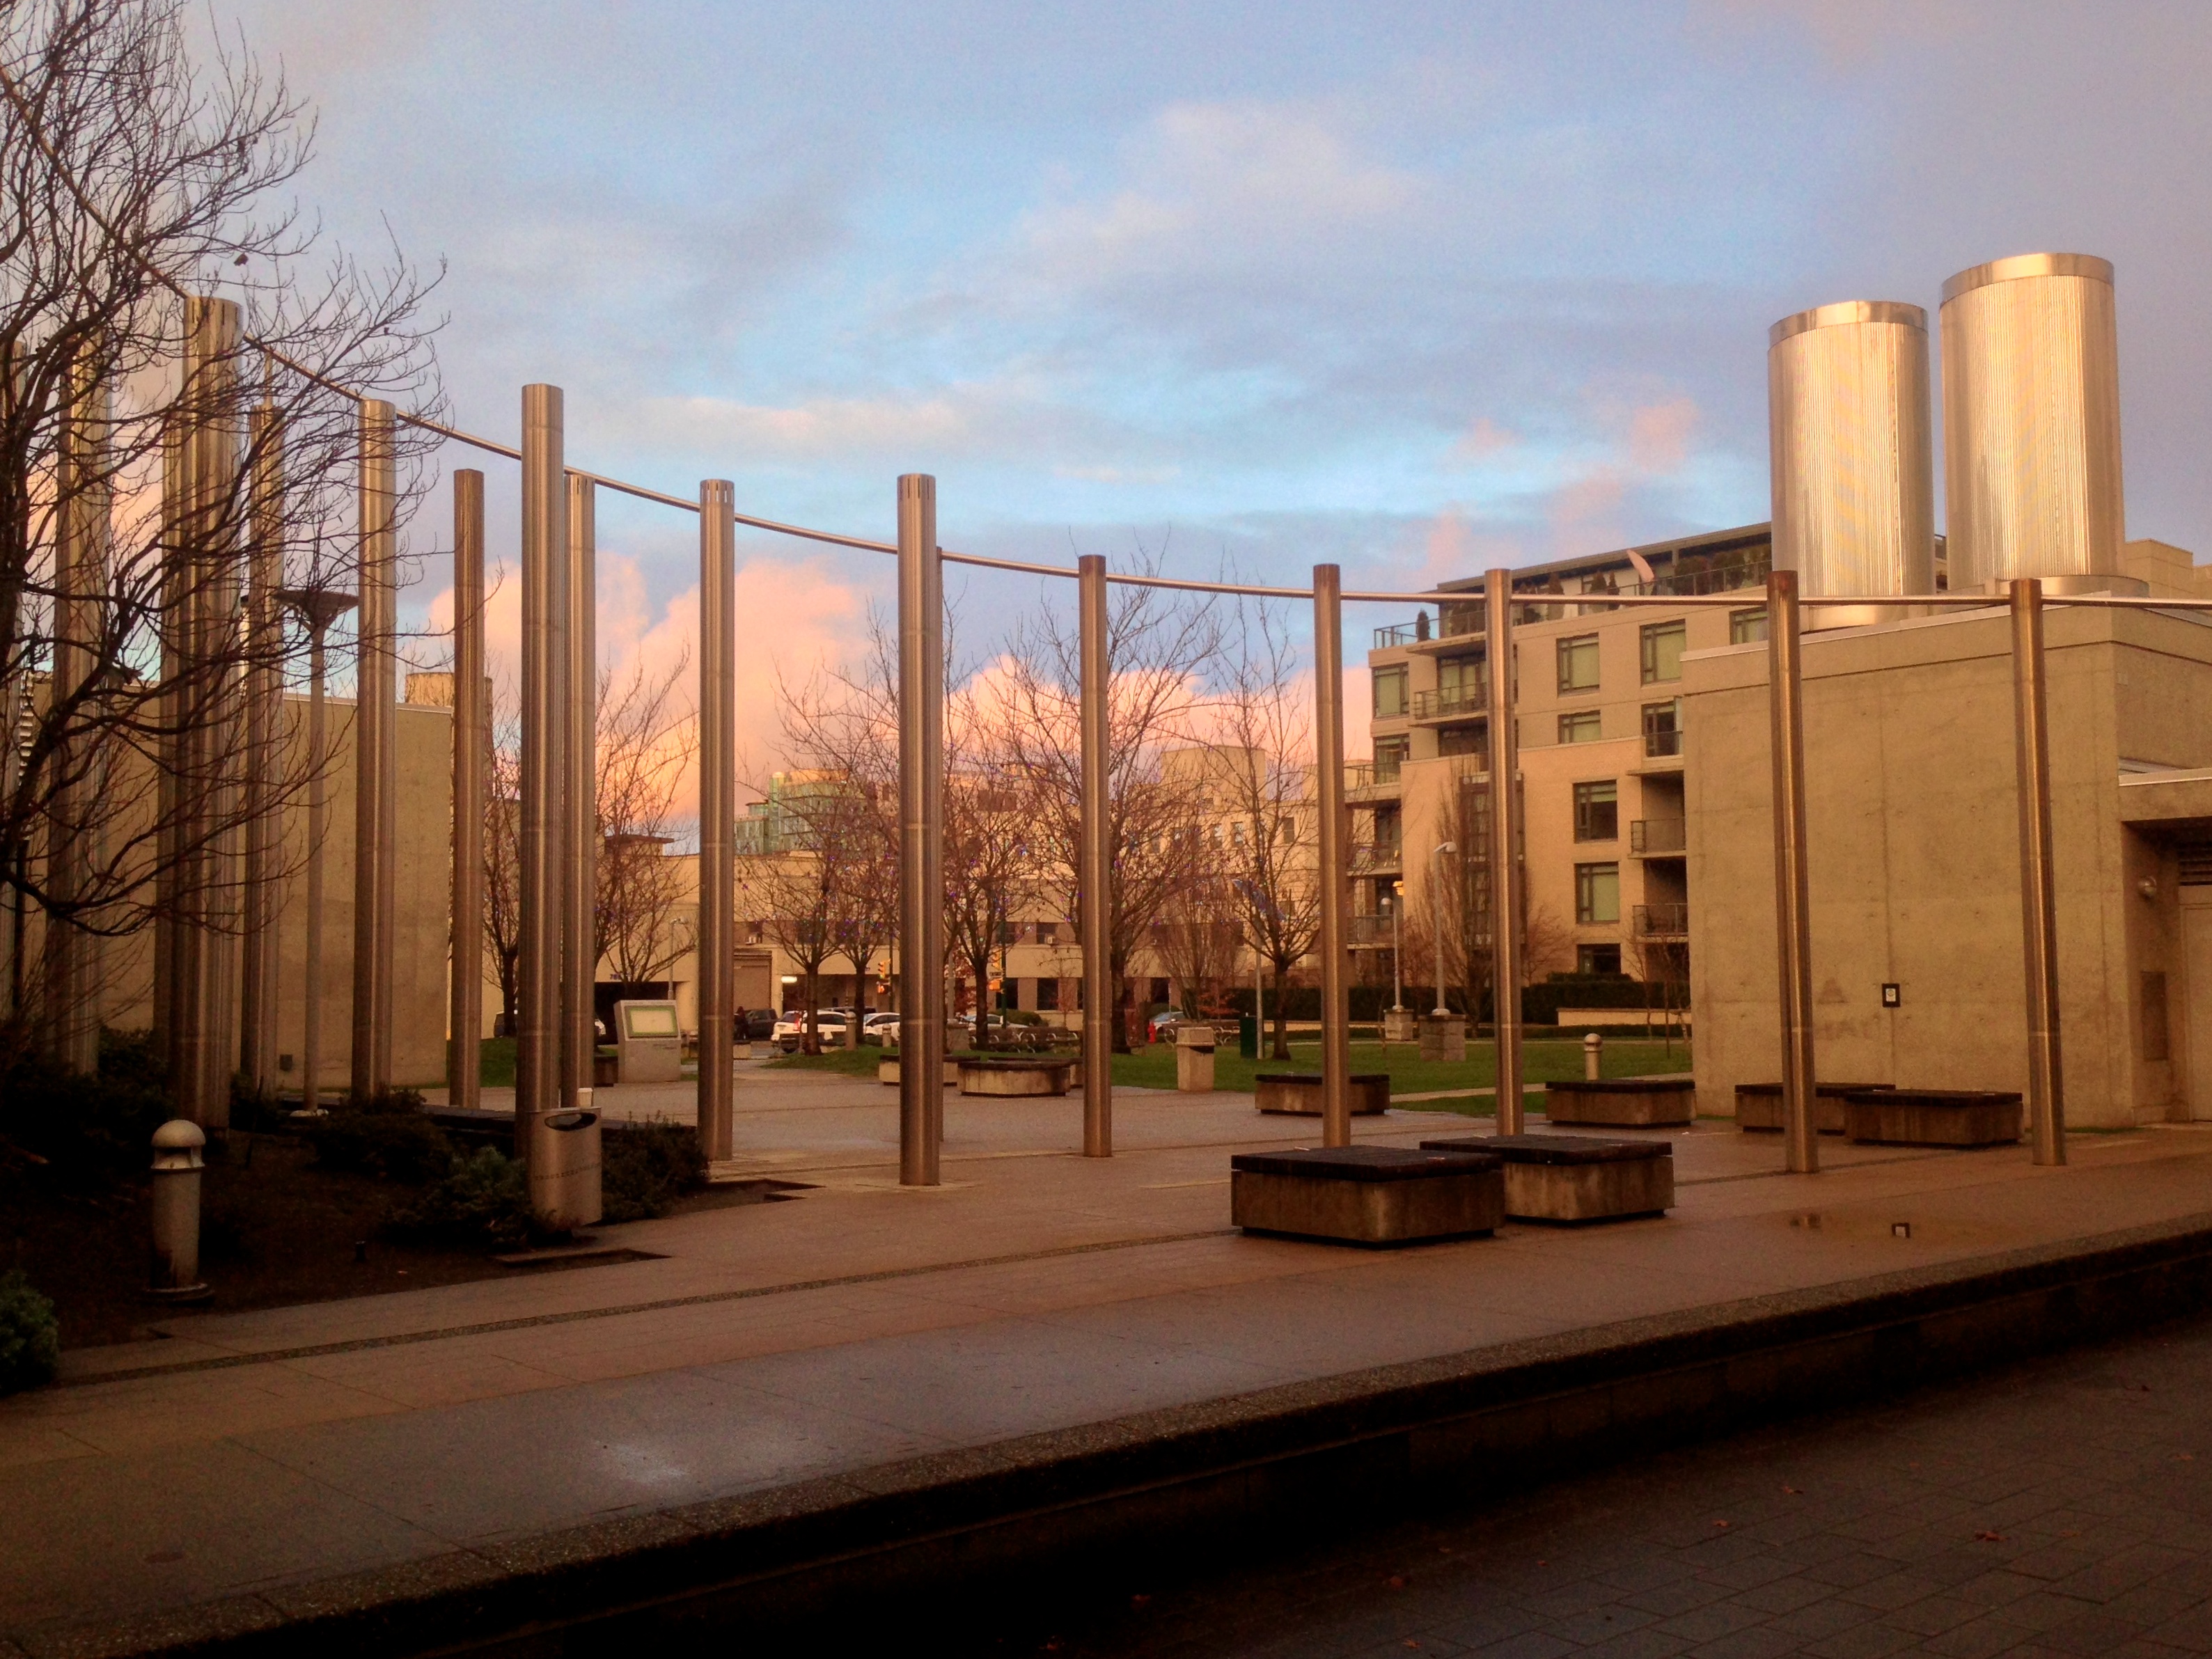
architecture, wood, skyline, night, city, cityscape, downtown, evening, lighting, tourist attraction, shape, urban area, human settlement